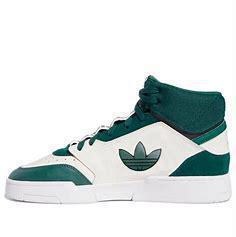
Brand: adidas
Model: originals Adidas Originals Drop Step